Elsie Mae

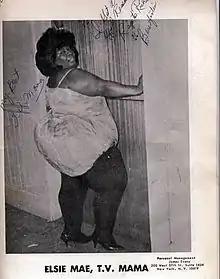

Elsie Mae worked as an American singer in James Brown’s backup band in the late 1960s.